Theo l'Herminez

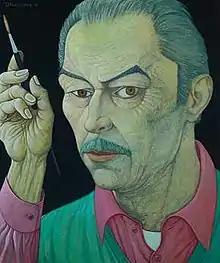
"Self-portrait with brush" (1991) by l'Herminez

He was given lessons in drawing by an artist from Tilburg and later studied at the "Academie van Beeldende en Bouwende Kunsten" in Tilburg from 1958–61, and some time passed before he evolved his particular style. Before starting on a new painting, he would make numerous sketches and from these a particular mood developed. Then followed endless additions and changes until he feared that further work would cause the loss of the essence of the picture.